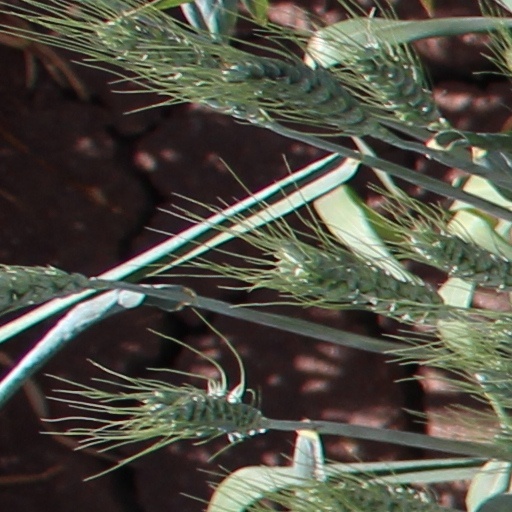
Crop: wheat